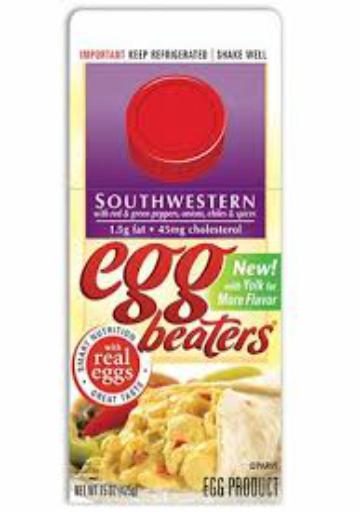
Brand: Egg Beaters
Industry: Food